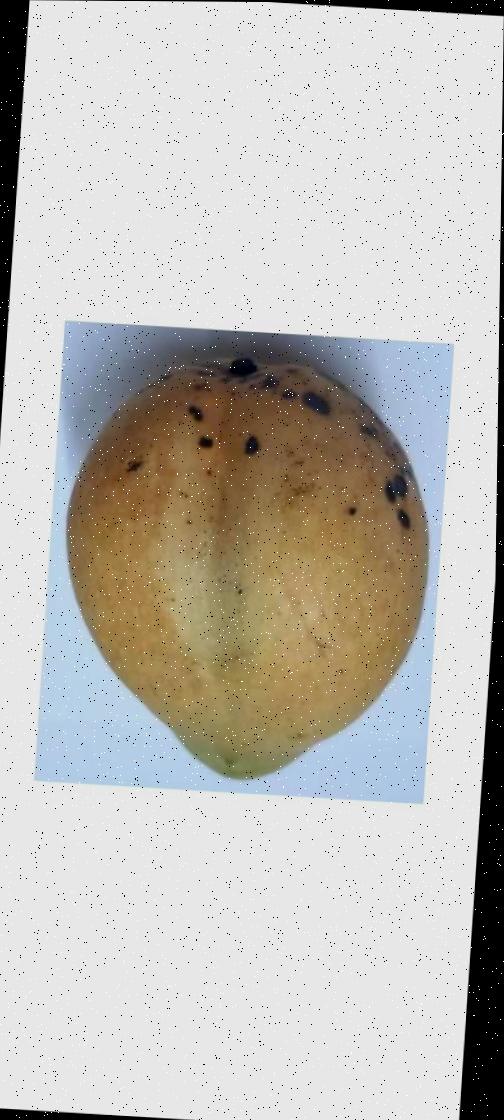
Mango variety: Bari-11